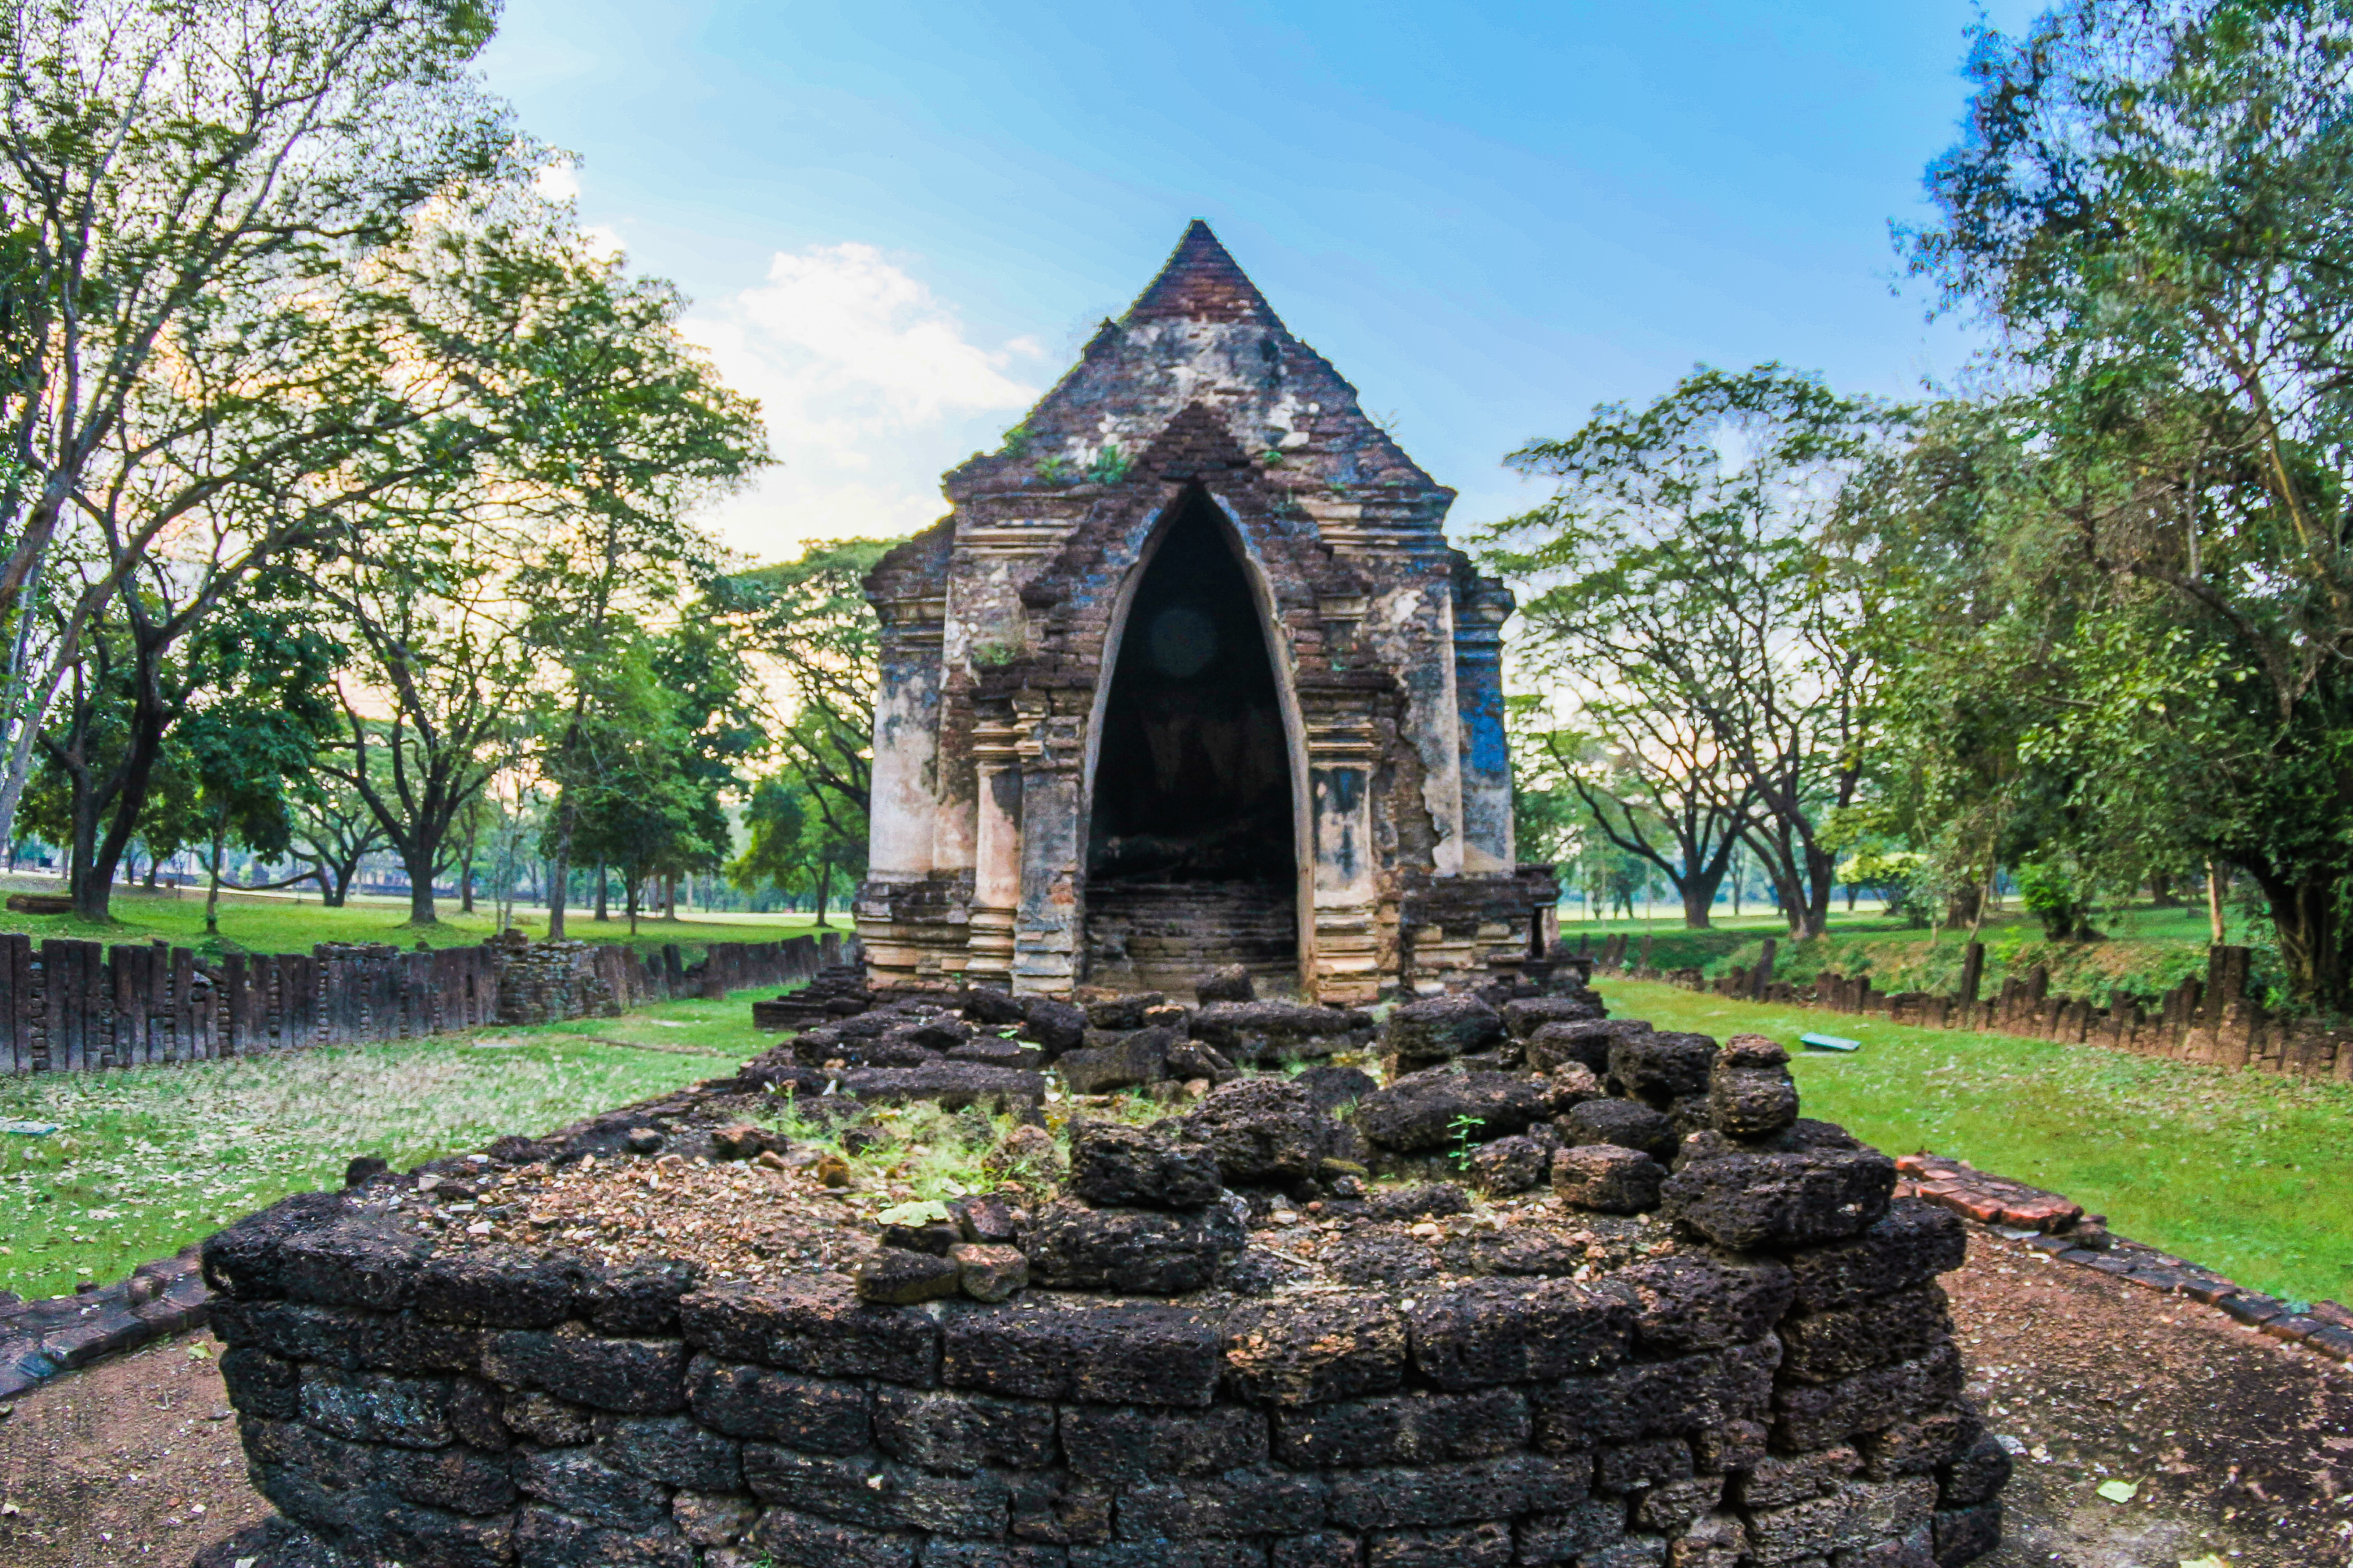
ancient, architecture, art, asia, asian, buddha, buddhism, buddhist, chang, culture, famous, heritage, historical, history, landmark, lom, old, pagoda, park, religion, satchanalai, si, siam, statue, stone, sukhothai, temple, thai, thailand, tourist, travel, unesco, wat, ruins, historic site, place of worship, building, wall, tree, sky, grass, ancient history, church, medieval architecture, landscape, plant, tourism, rock, brick, tourist attraction, archaeological site